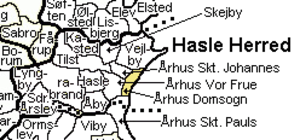
Århus Domsogn
Århus Domsogn, Århus Amt